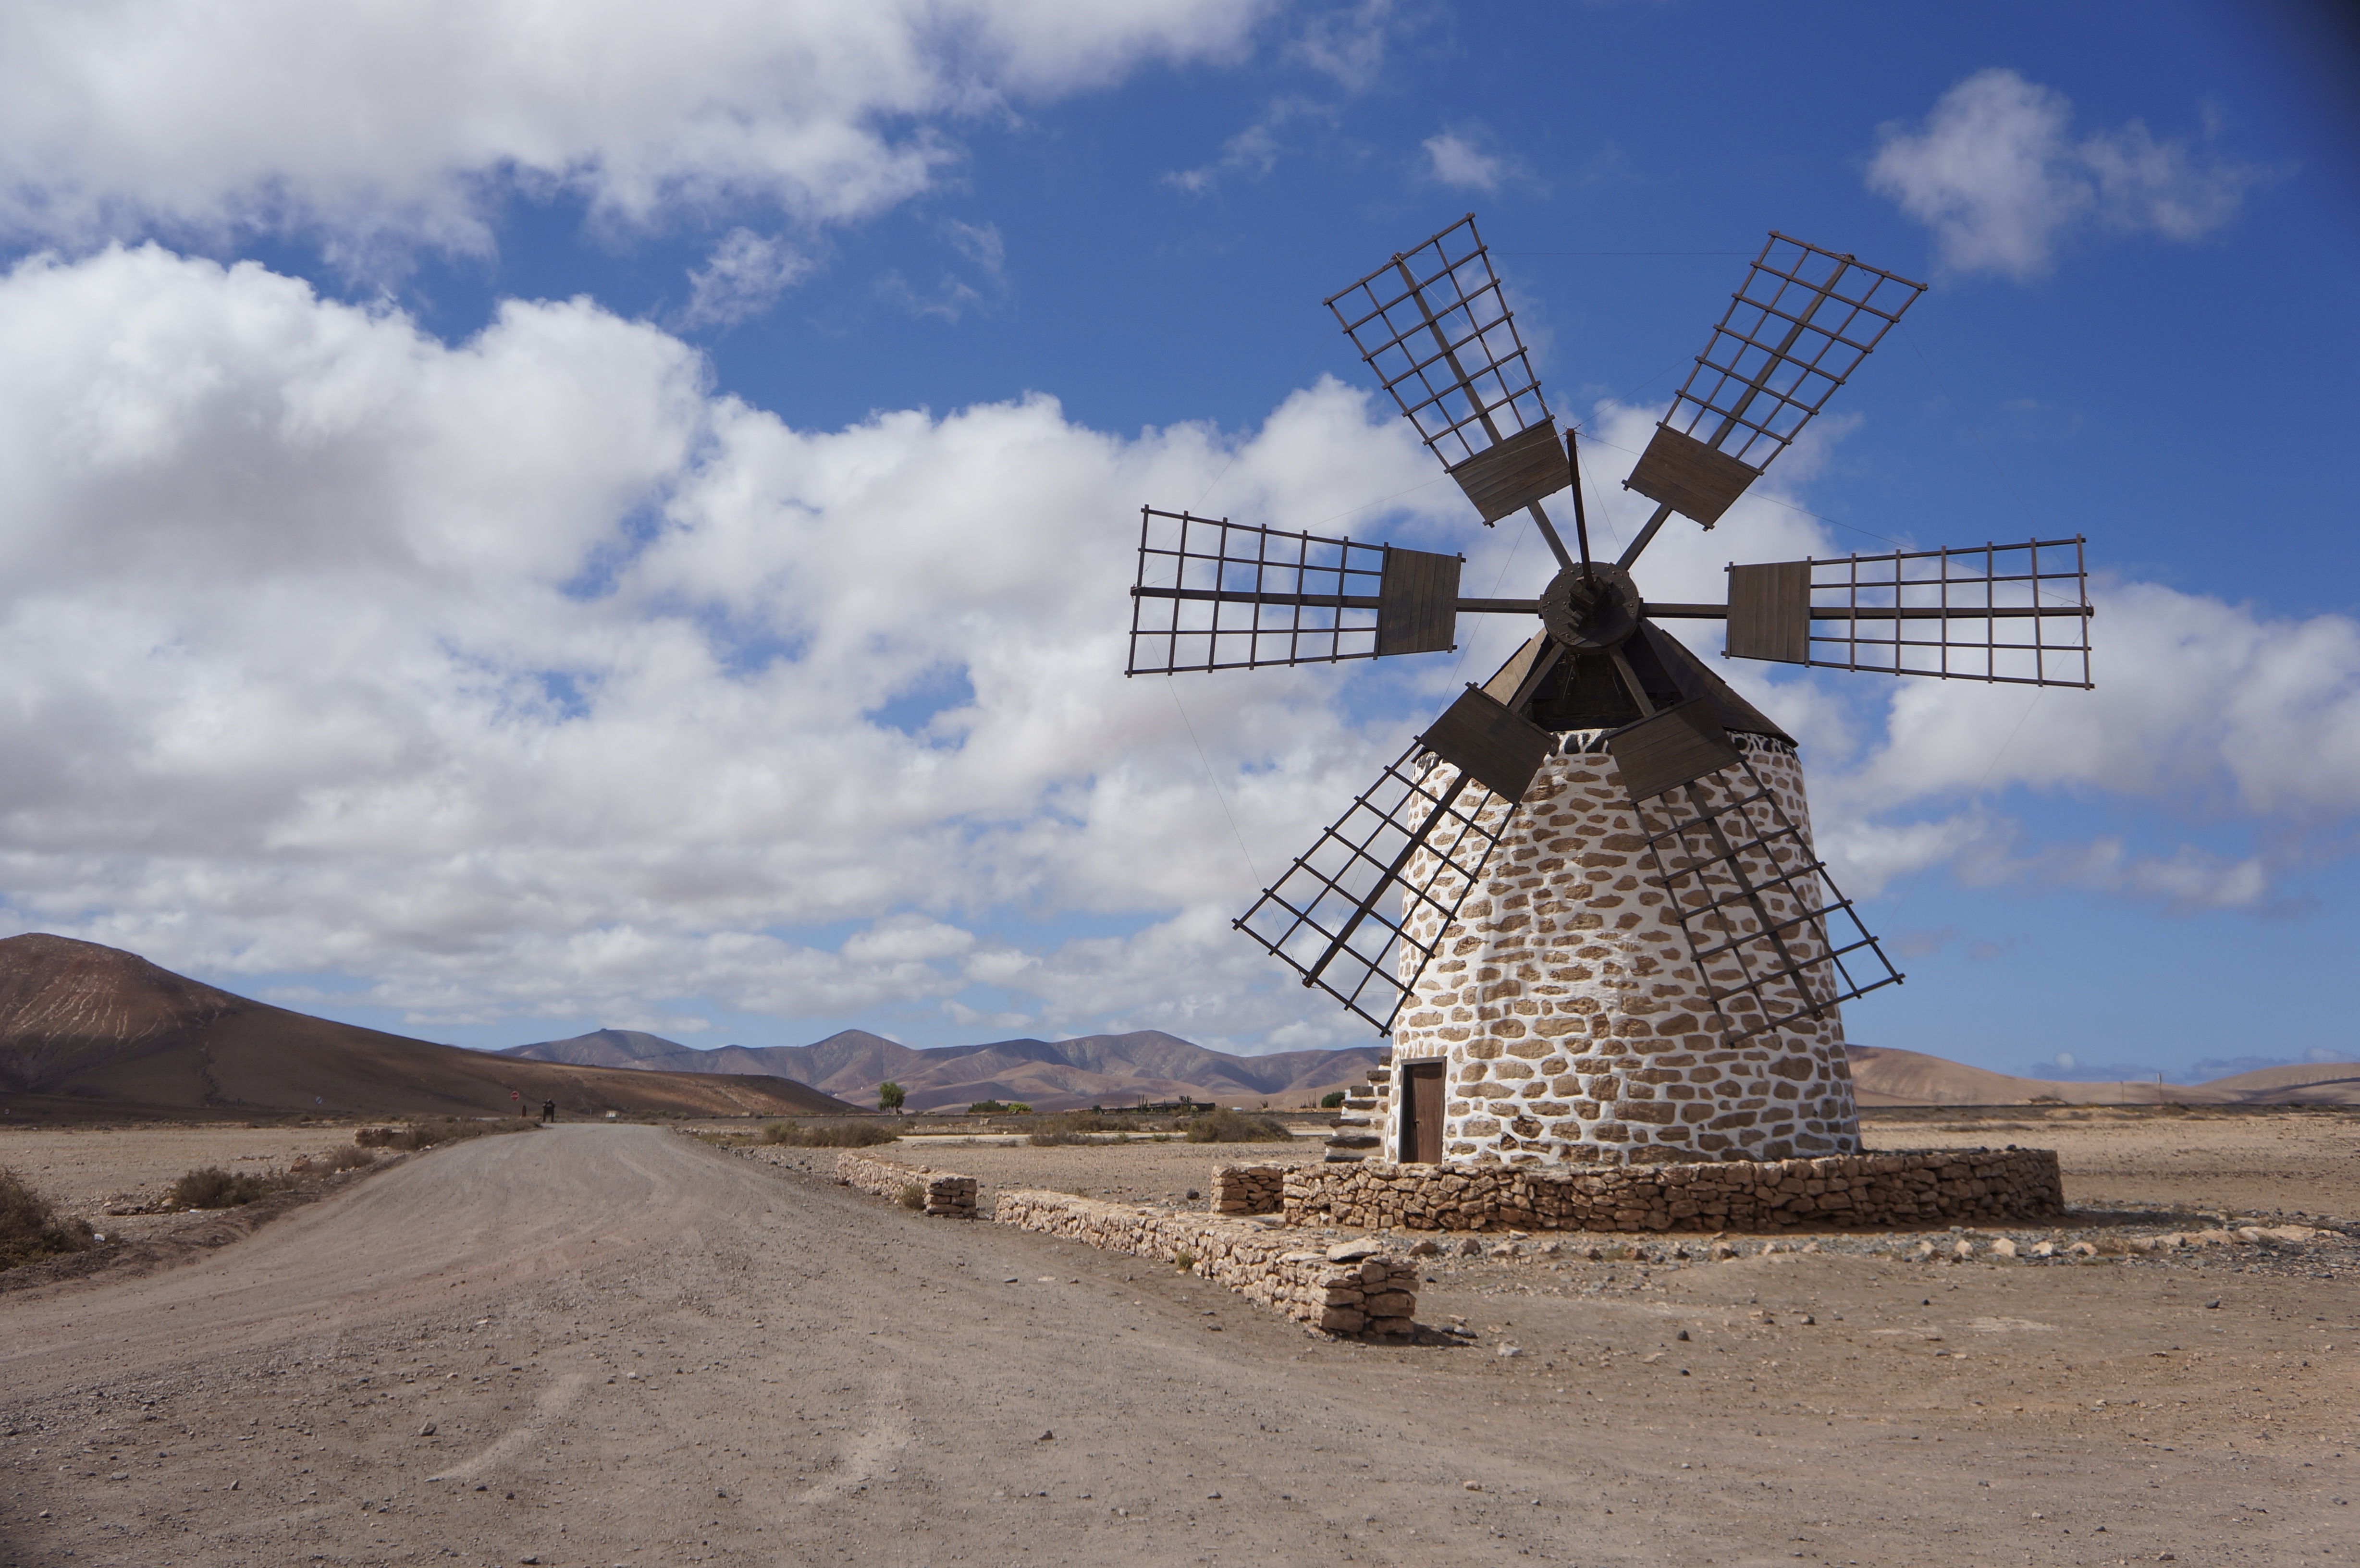
sky, windmill, wind, building, machine, lonely, clouds, mill, away